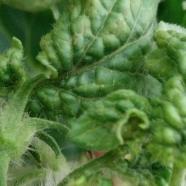
Crop: Tomato
Condition: virosis-d